Daddy Yankee

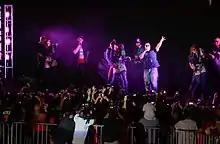
Daddy Yankee in a post-game concert at Marlins Park in 2012

"El Cartel: The Big Boss" was released by Interscope on June 5, 2007. Daddy Yankee stated that the album marked a return to his hip-hop roots as opposed to being considered a strictly reggaeton album. The album was produced in 2006, and included the participation of will.i.am, Scott Storch, Tainy Tunes, Neli, and personnel from Daddy Yankee's label. Singles were produced with Héctor el Father, Fergie, Nicole Scherzinger and Akon. The first single from the album was titled "Impacto", and was released prior to the completion of the album. The album was promoted by a tour throughout the United States, which continued throughout Latin America. He performed in Mexico, first in Monterrey, where 10,000 attended the concert, and later at San Luis Potosí coliseum, where the concert sold out, leaving hundreds of fans outside the building. Daddy Yankee performed in Chile as well, and established a record for attendance in Ecuador. He also performed in Bolivia, setting another record when 50,000 fans attended his Santa Cruz de la Sierra concert. This show was later described as "the best show with the biggest attendance in history" and as "somehappy that his album had sold more than those of Juan Luis Guerra and Juanes, and that this was an "official proof that reggaeton's principal exponent defeated the rest of the genres".